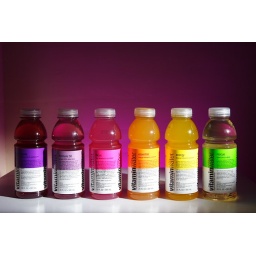
Strobist: Nikon SB-26 camera right snooted pointing at subject. Nikon SB-26 below table gelled pointing at wall